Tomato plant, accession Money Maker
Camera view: tilt-top (135 deg); turntable rotation: 270 degrees
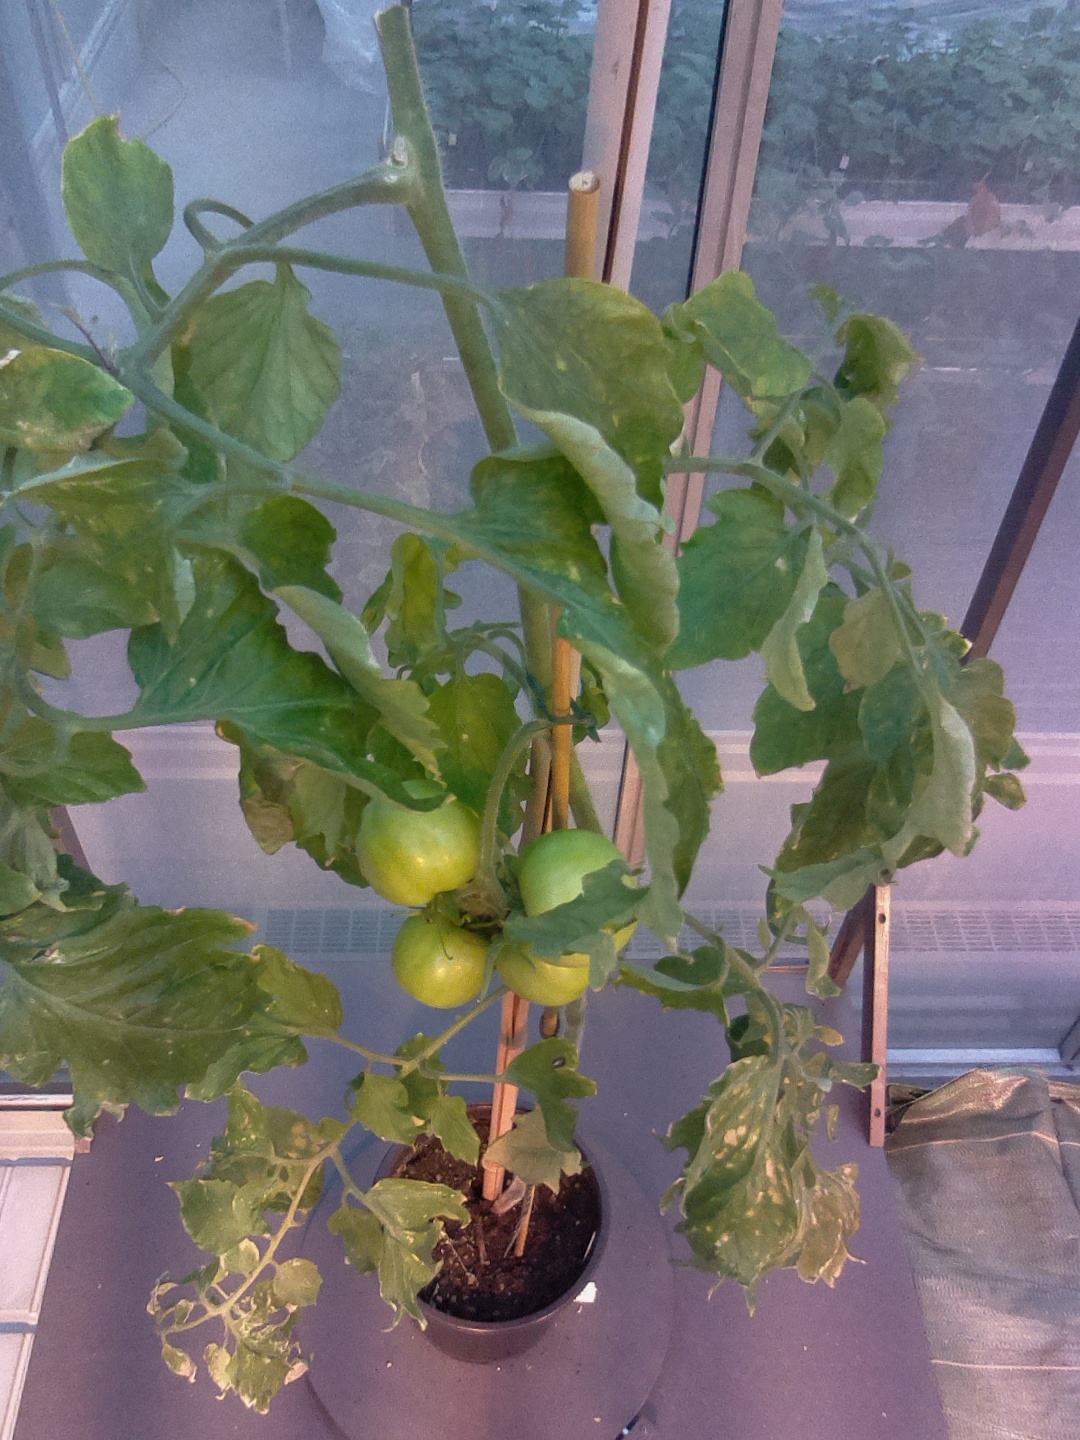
BBCH growth stage 78: 80% -90% of final fruit size